Water supply and sanitation in the Wellington Region

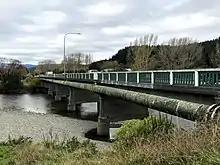
Bulk water supply pipeline across Hutt River at Silverstream Bridge

The supply of water to the Wellington region is potentially vulnerable to significant disruption in the event of failures caused by a major earthquake.